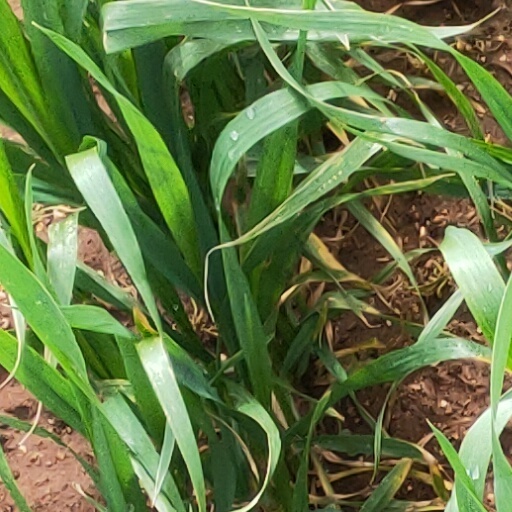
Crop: wheat